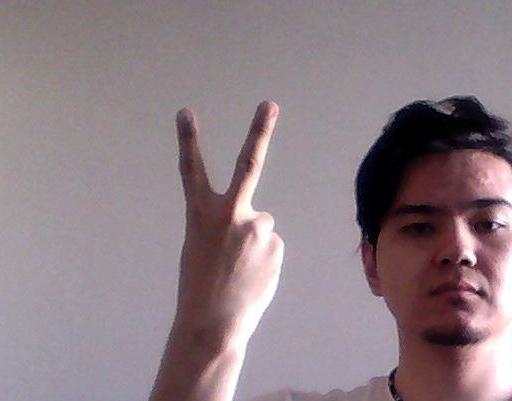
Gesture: peace_inverted